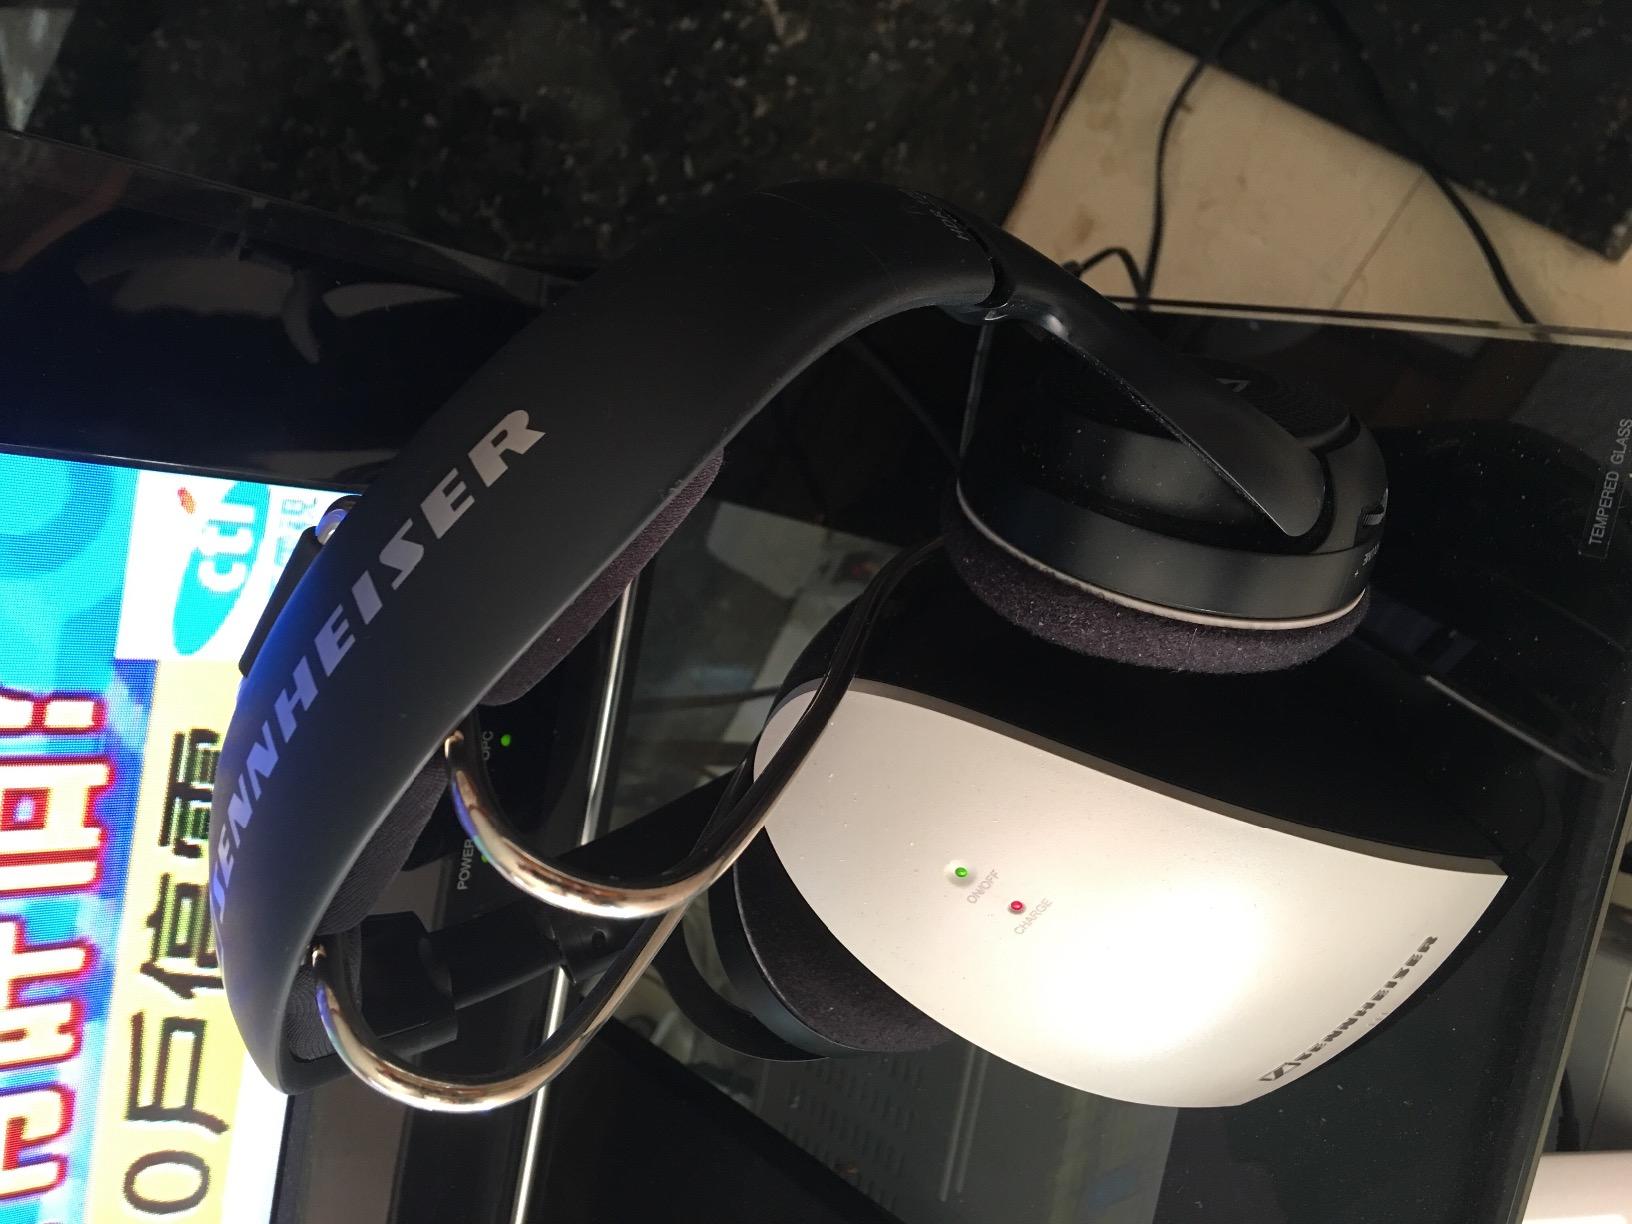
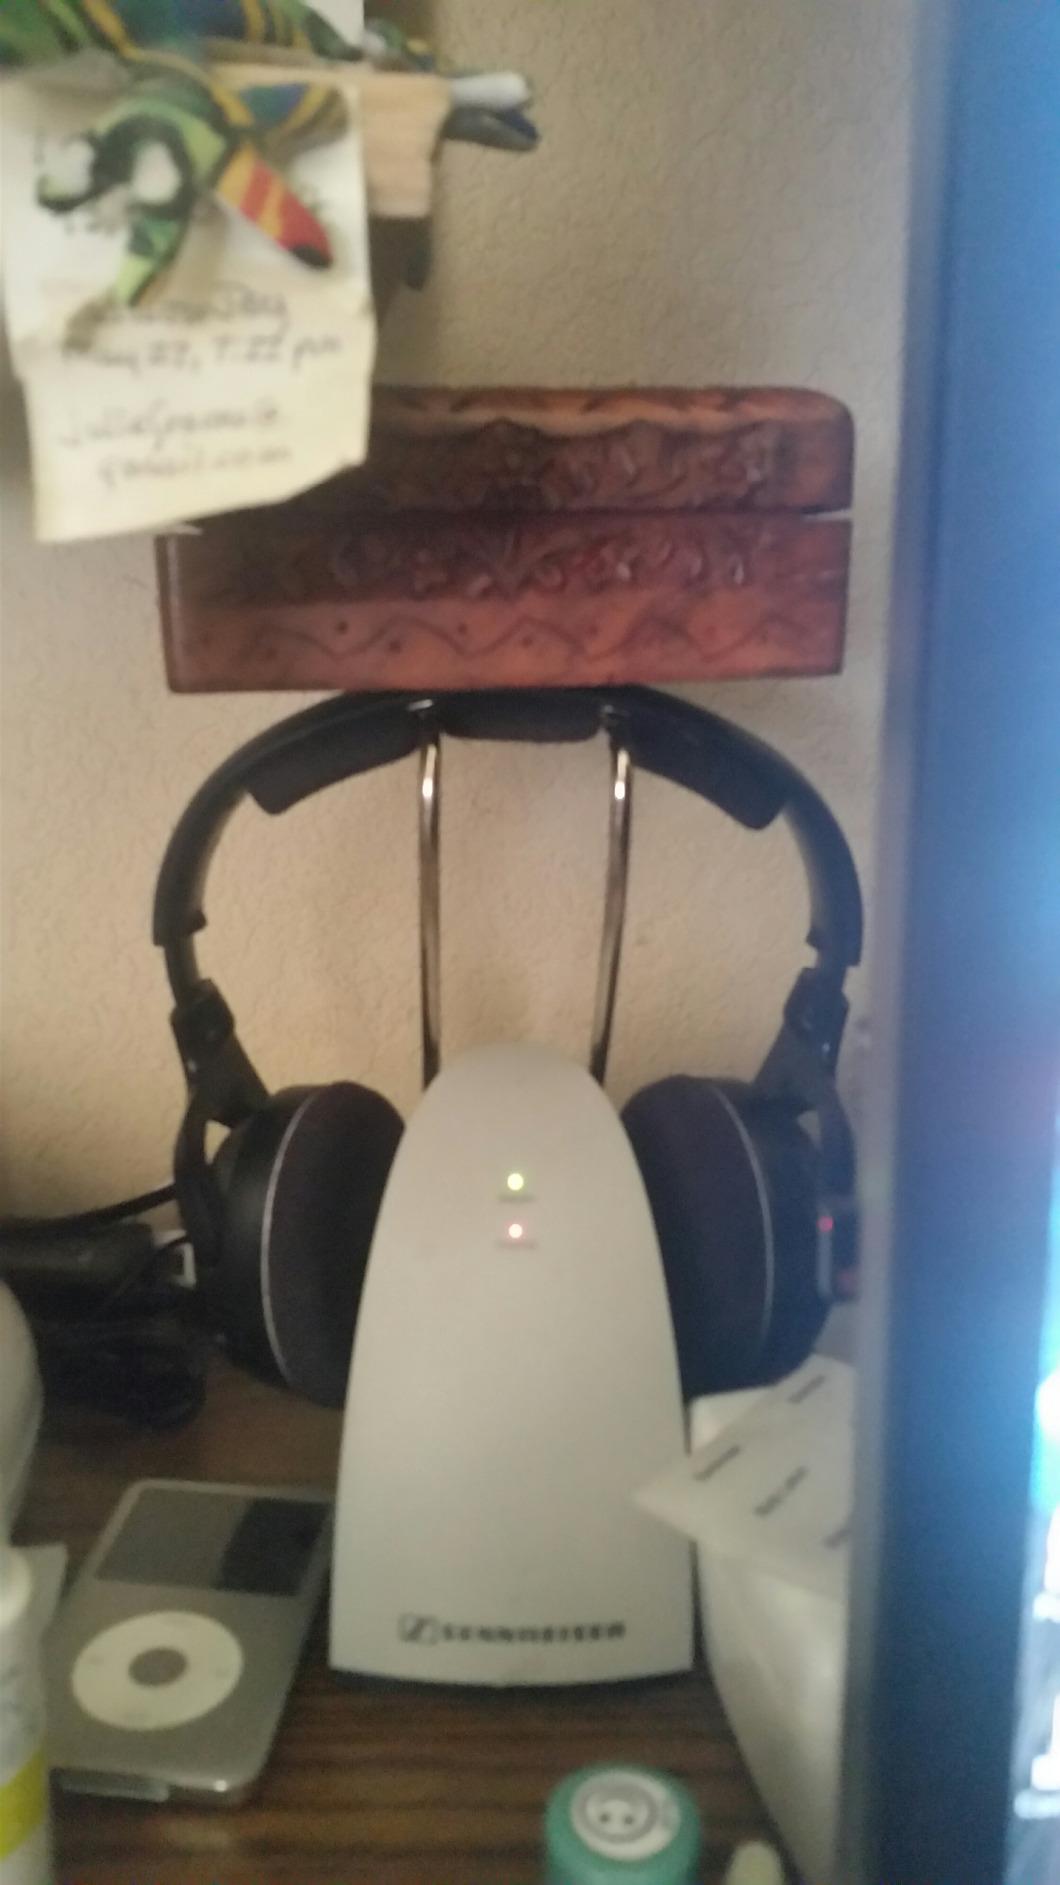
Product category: headphones
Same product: yes